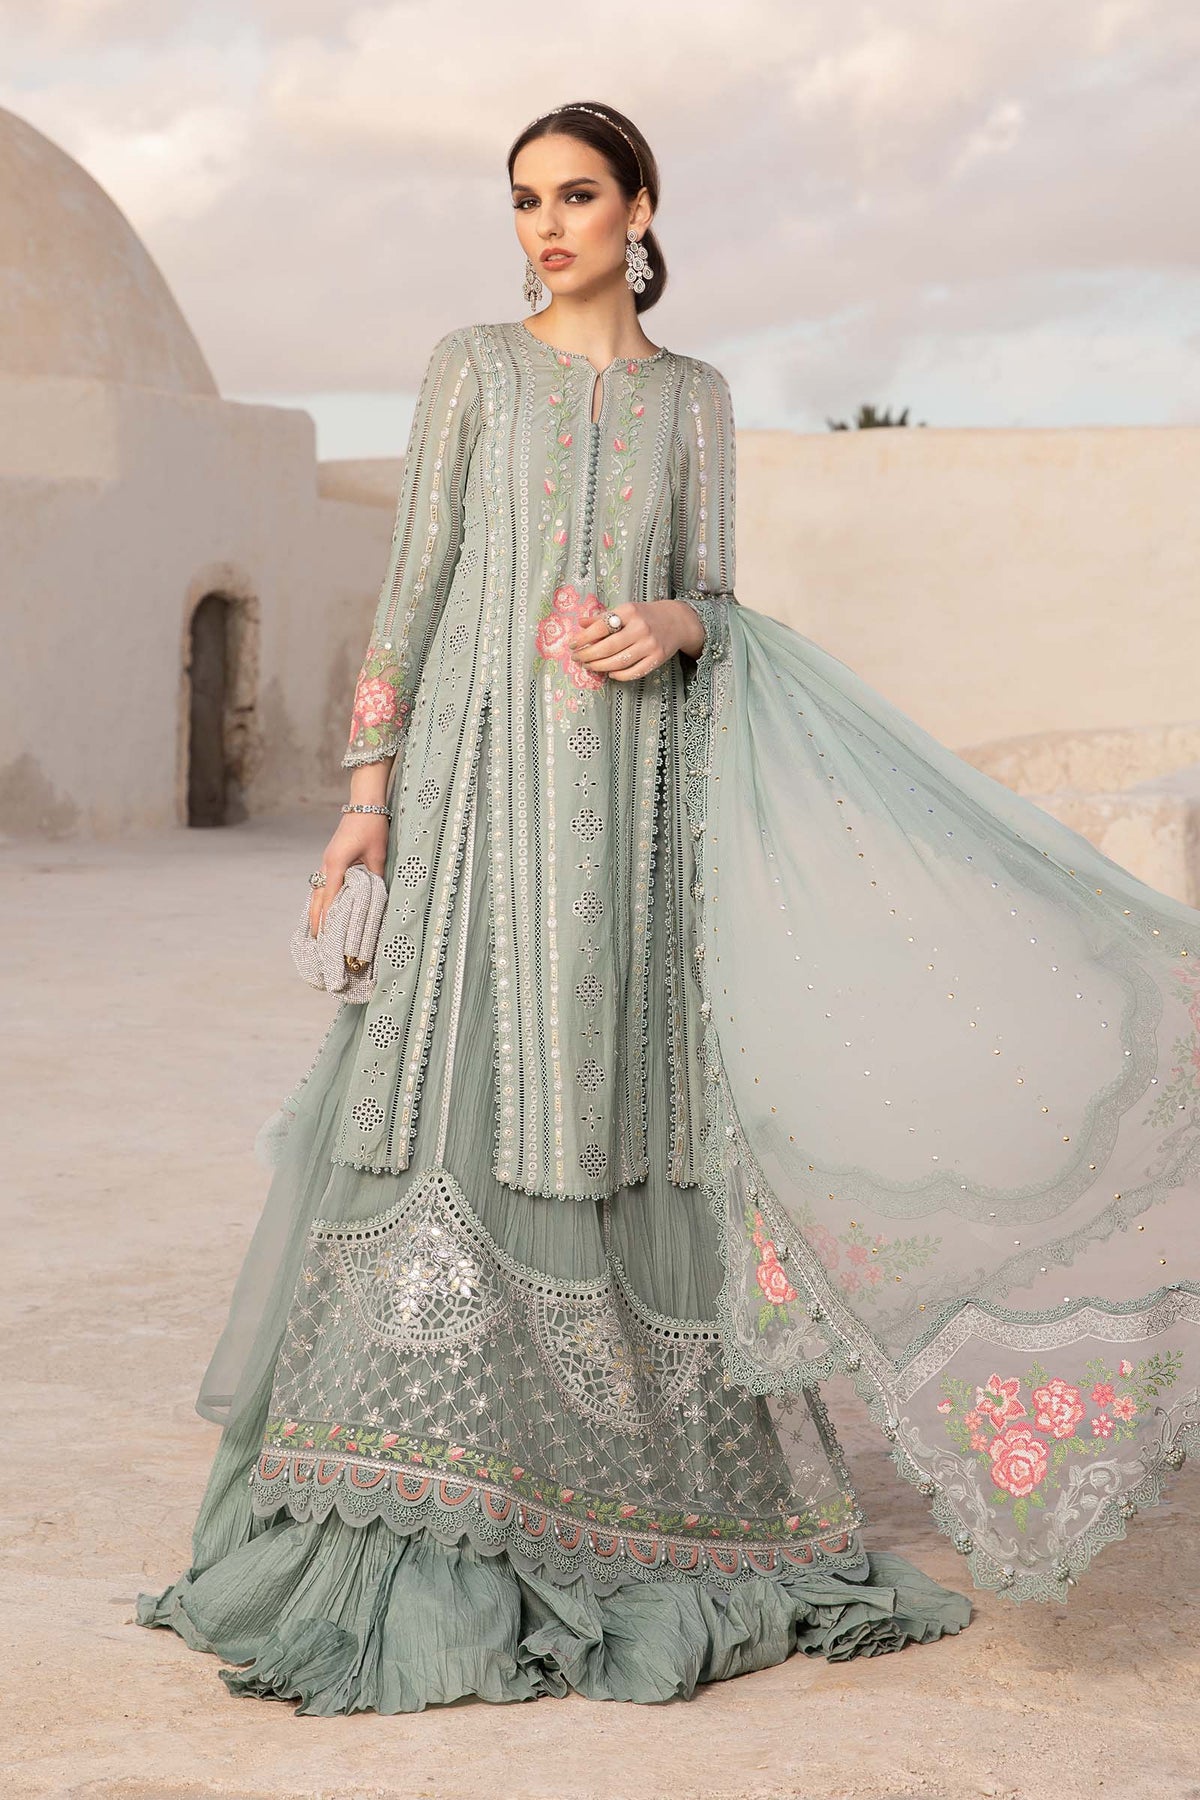
green embroidered net salwar suit